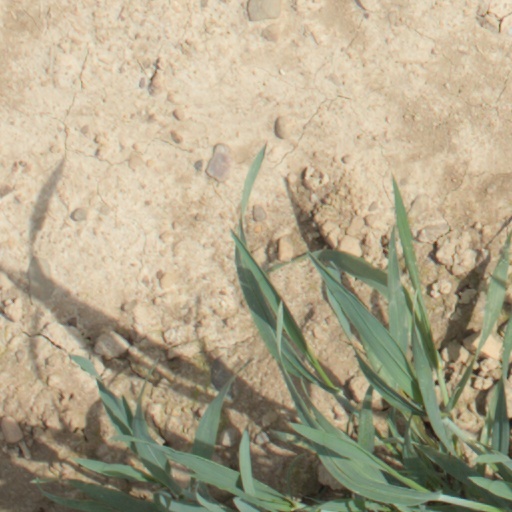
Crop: wheat